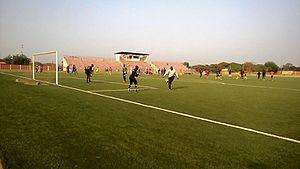
Stade municipal en gazon synthétique de la ville de Parakou